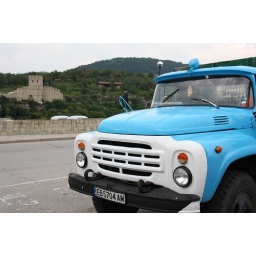
I don't know why, but the old Russian trucks always seem to be painted in blue and white ...